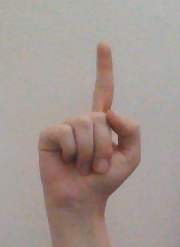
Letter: bb